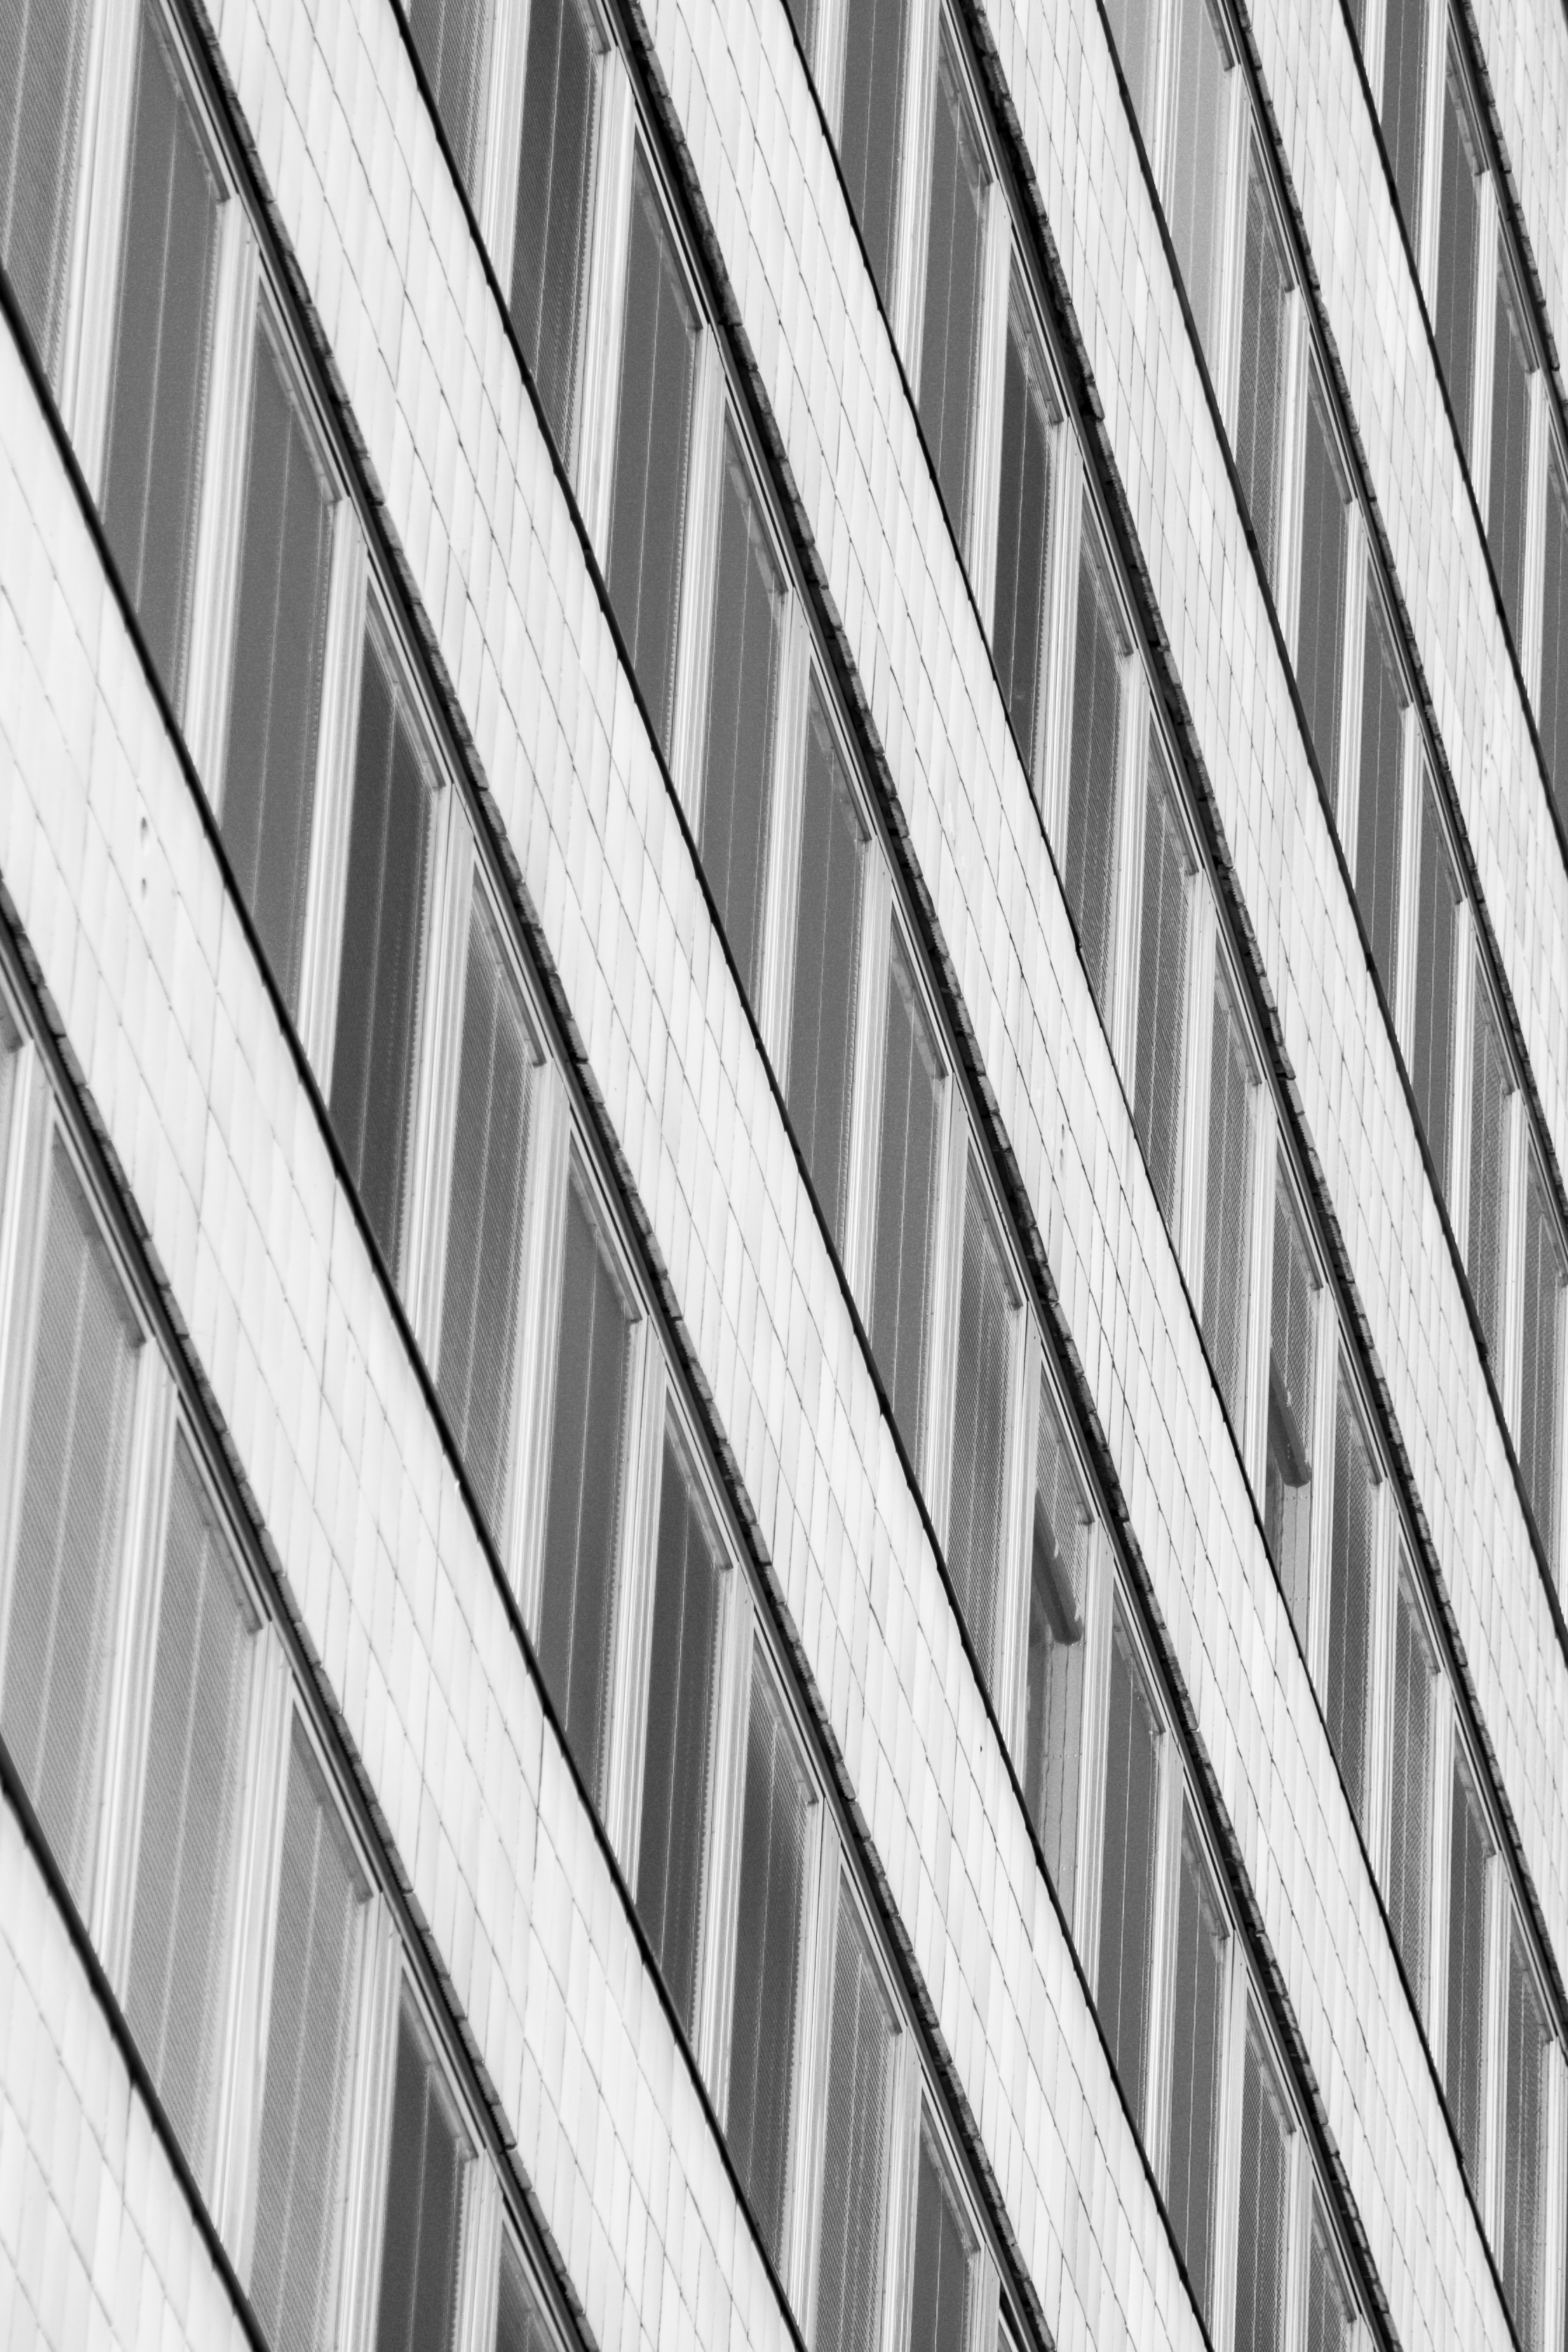
black and white, architecture, wood, white, window, wall, pattern, line, facade, black, monochrome, interior design, design, symmetry, shape, daylighting, monochrome photography, window covering